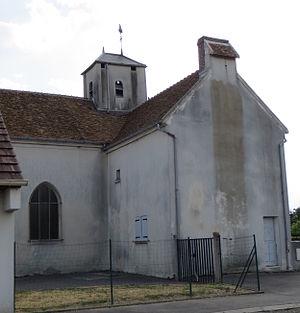
Vue de l'église
Marchémoret est une commune française située dans le département de Seine-et-Marne en région Île-de-France.